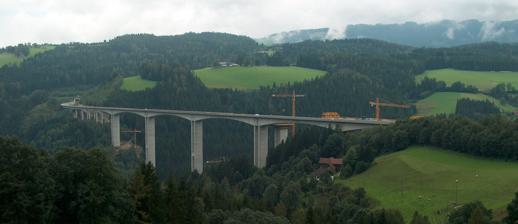
Building: Lavant Viaduct
Country: Austria
Year built: 1986
Lavant Viaduct above the Lavant Valley. In the background, the second bridge is still under construction The Lavant Viaduct ( German : Talübergang Lavant )  is a motorway bridge crossing the Lavant River on the A2 motorway in Carinthia , Austria . With a length of 1,097 m and height of 165 m, it is also the second-highest bridge in Austria. The first (left) bridge was opened on 26 July 1986. Due to cost-cutting reasons, the second (right) bridge was not built, and the section from Bad Sankt Leonhard im Lavanttal to Wolfsberg was open only on the left side. Construction of the right side of the bridge started in 2004 and was finished in 2007. References 46°55′16″N 14°50′22″E / 46.92111°N 14.83944°E / 46.92111; 14.83944 This article about a bridge in Austria is a stub . You can help Wikipedia by expanding it . v t e